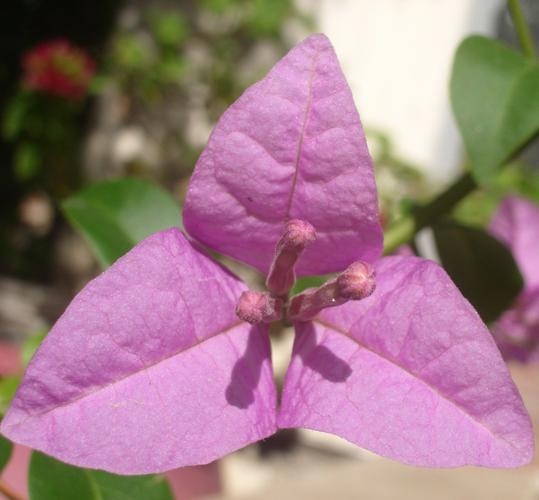
Label: bougainvillea